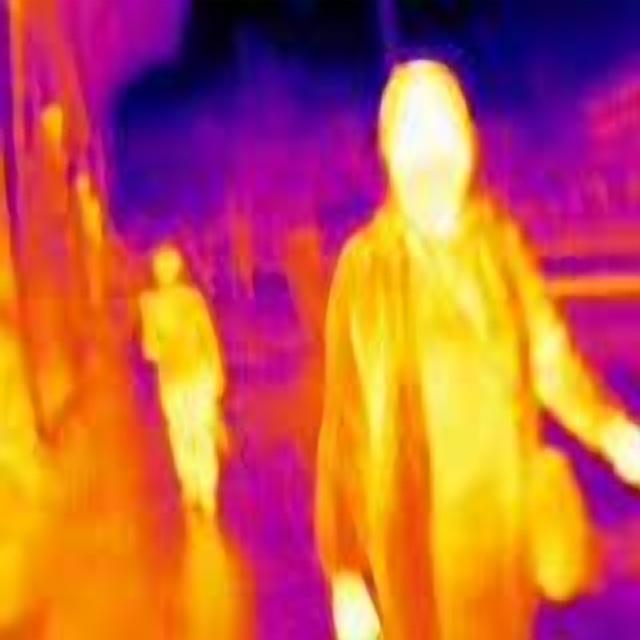
Detected objects:
label: person
label: person